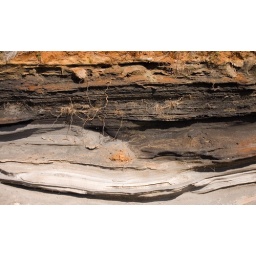
Layers of rock near the side of a road on Oahu.